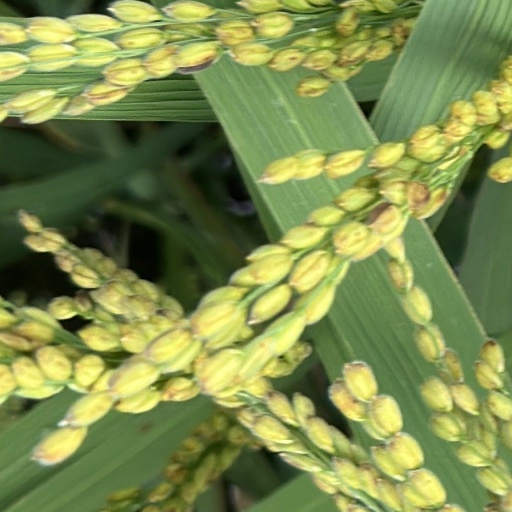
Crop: rice